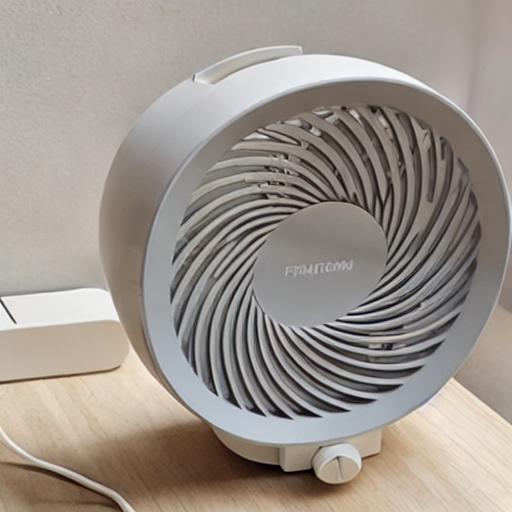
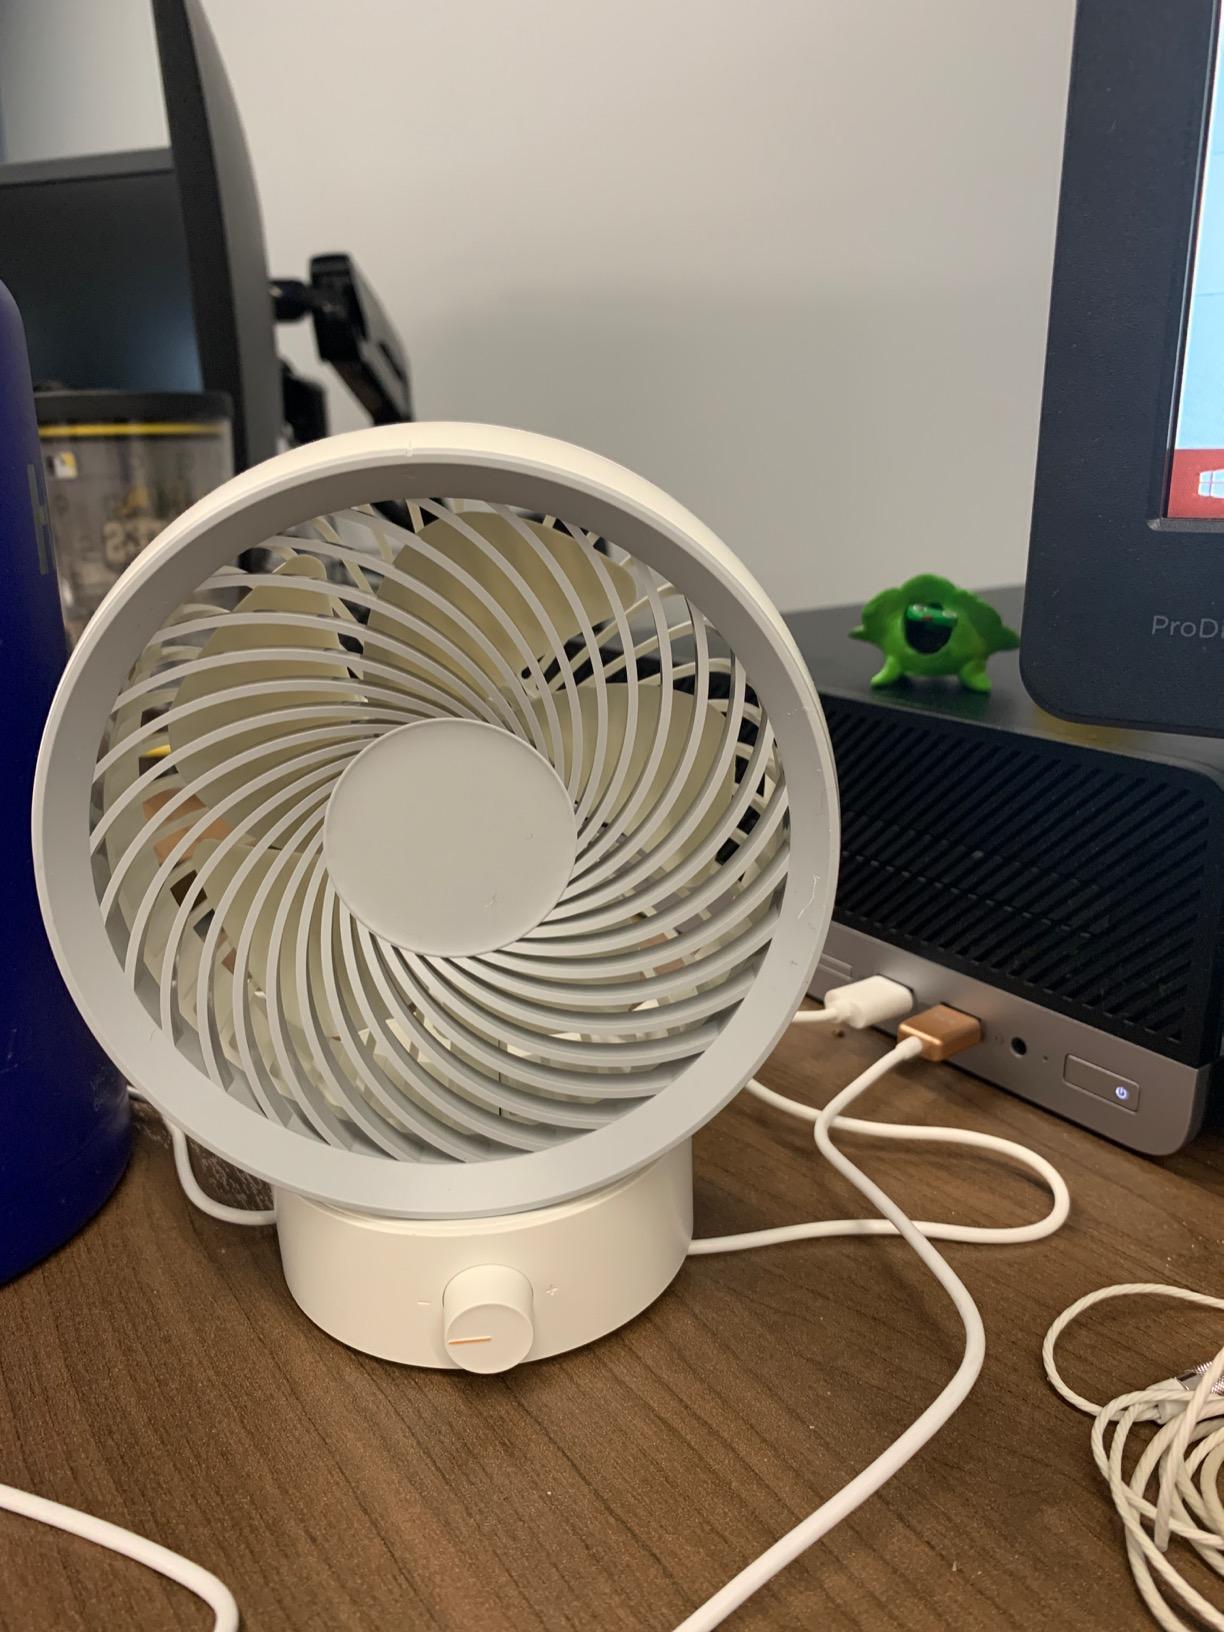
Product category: fan
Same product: no